José Antonio Echeverría

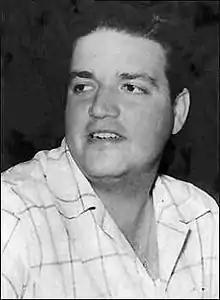

José Antonio Echeverría Bianchi (July 16, 1932 – March 13, 1957) was a Cuban prominent figure in the Cuban Revolution against President Fulgencio Batista. Echeverría was the President of the Federation of University Students (Federación Estudiantil Universitaria - FEU) and a founding member of the militant organization Directorio Revolucionario 13 de Marzo. He is known for his role in the attack on the Presidential Palace and the Radio Reloj radio station of Cuba. Echeverría's nickname was "Manzanita," which means "Little Apple."